Surrey Quays Shopping Centre

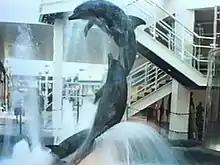
The dolphin sculpture and fountain prior to removal. Main concourse area.

The building has not changed much from its original construction. An extension was added to the Tesco store in 2008, and a fountain which used to lie in the main concourse of the area featuring a Dolphin sculpture by David Backhouse was removed in the early 2000s to make way for a new seating and sale area.